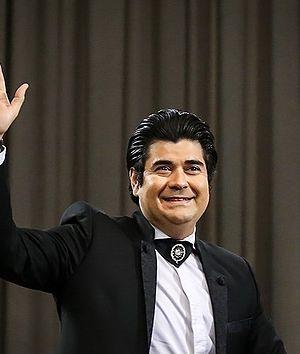
Salar Aghili, né le 2 décembre 1977 à Téhéran en Iran, est un chanteur iranien de musique classique persane.